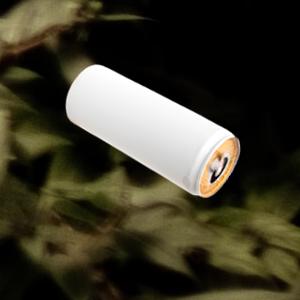
Label: cans